Grand Slam (figure skating)

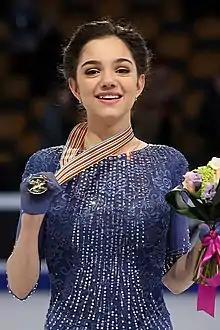
Evgenia Medvedeva

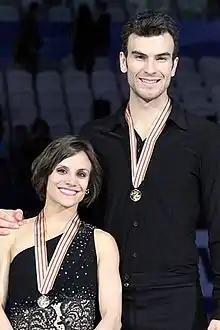
Meagan Duhamel / Eric Radford

Seven pair teams have completed the Grand Slam. German couple of Aliona Savchenko and Robin Szolkowy is the only one pair team who has accomplished the feat twice.